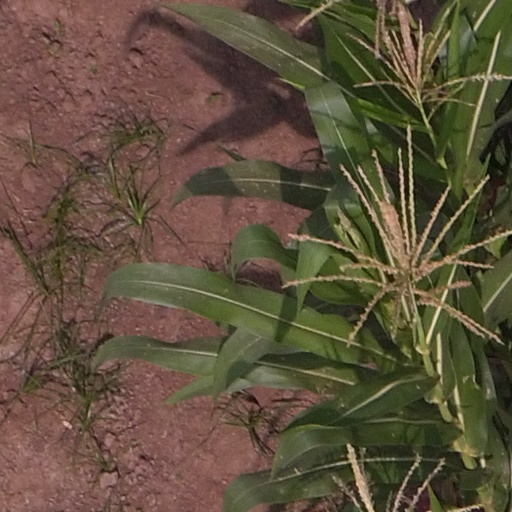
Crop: maize; corn